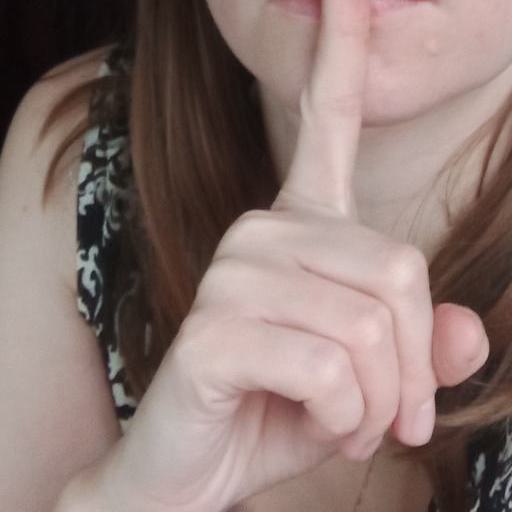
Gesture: mute